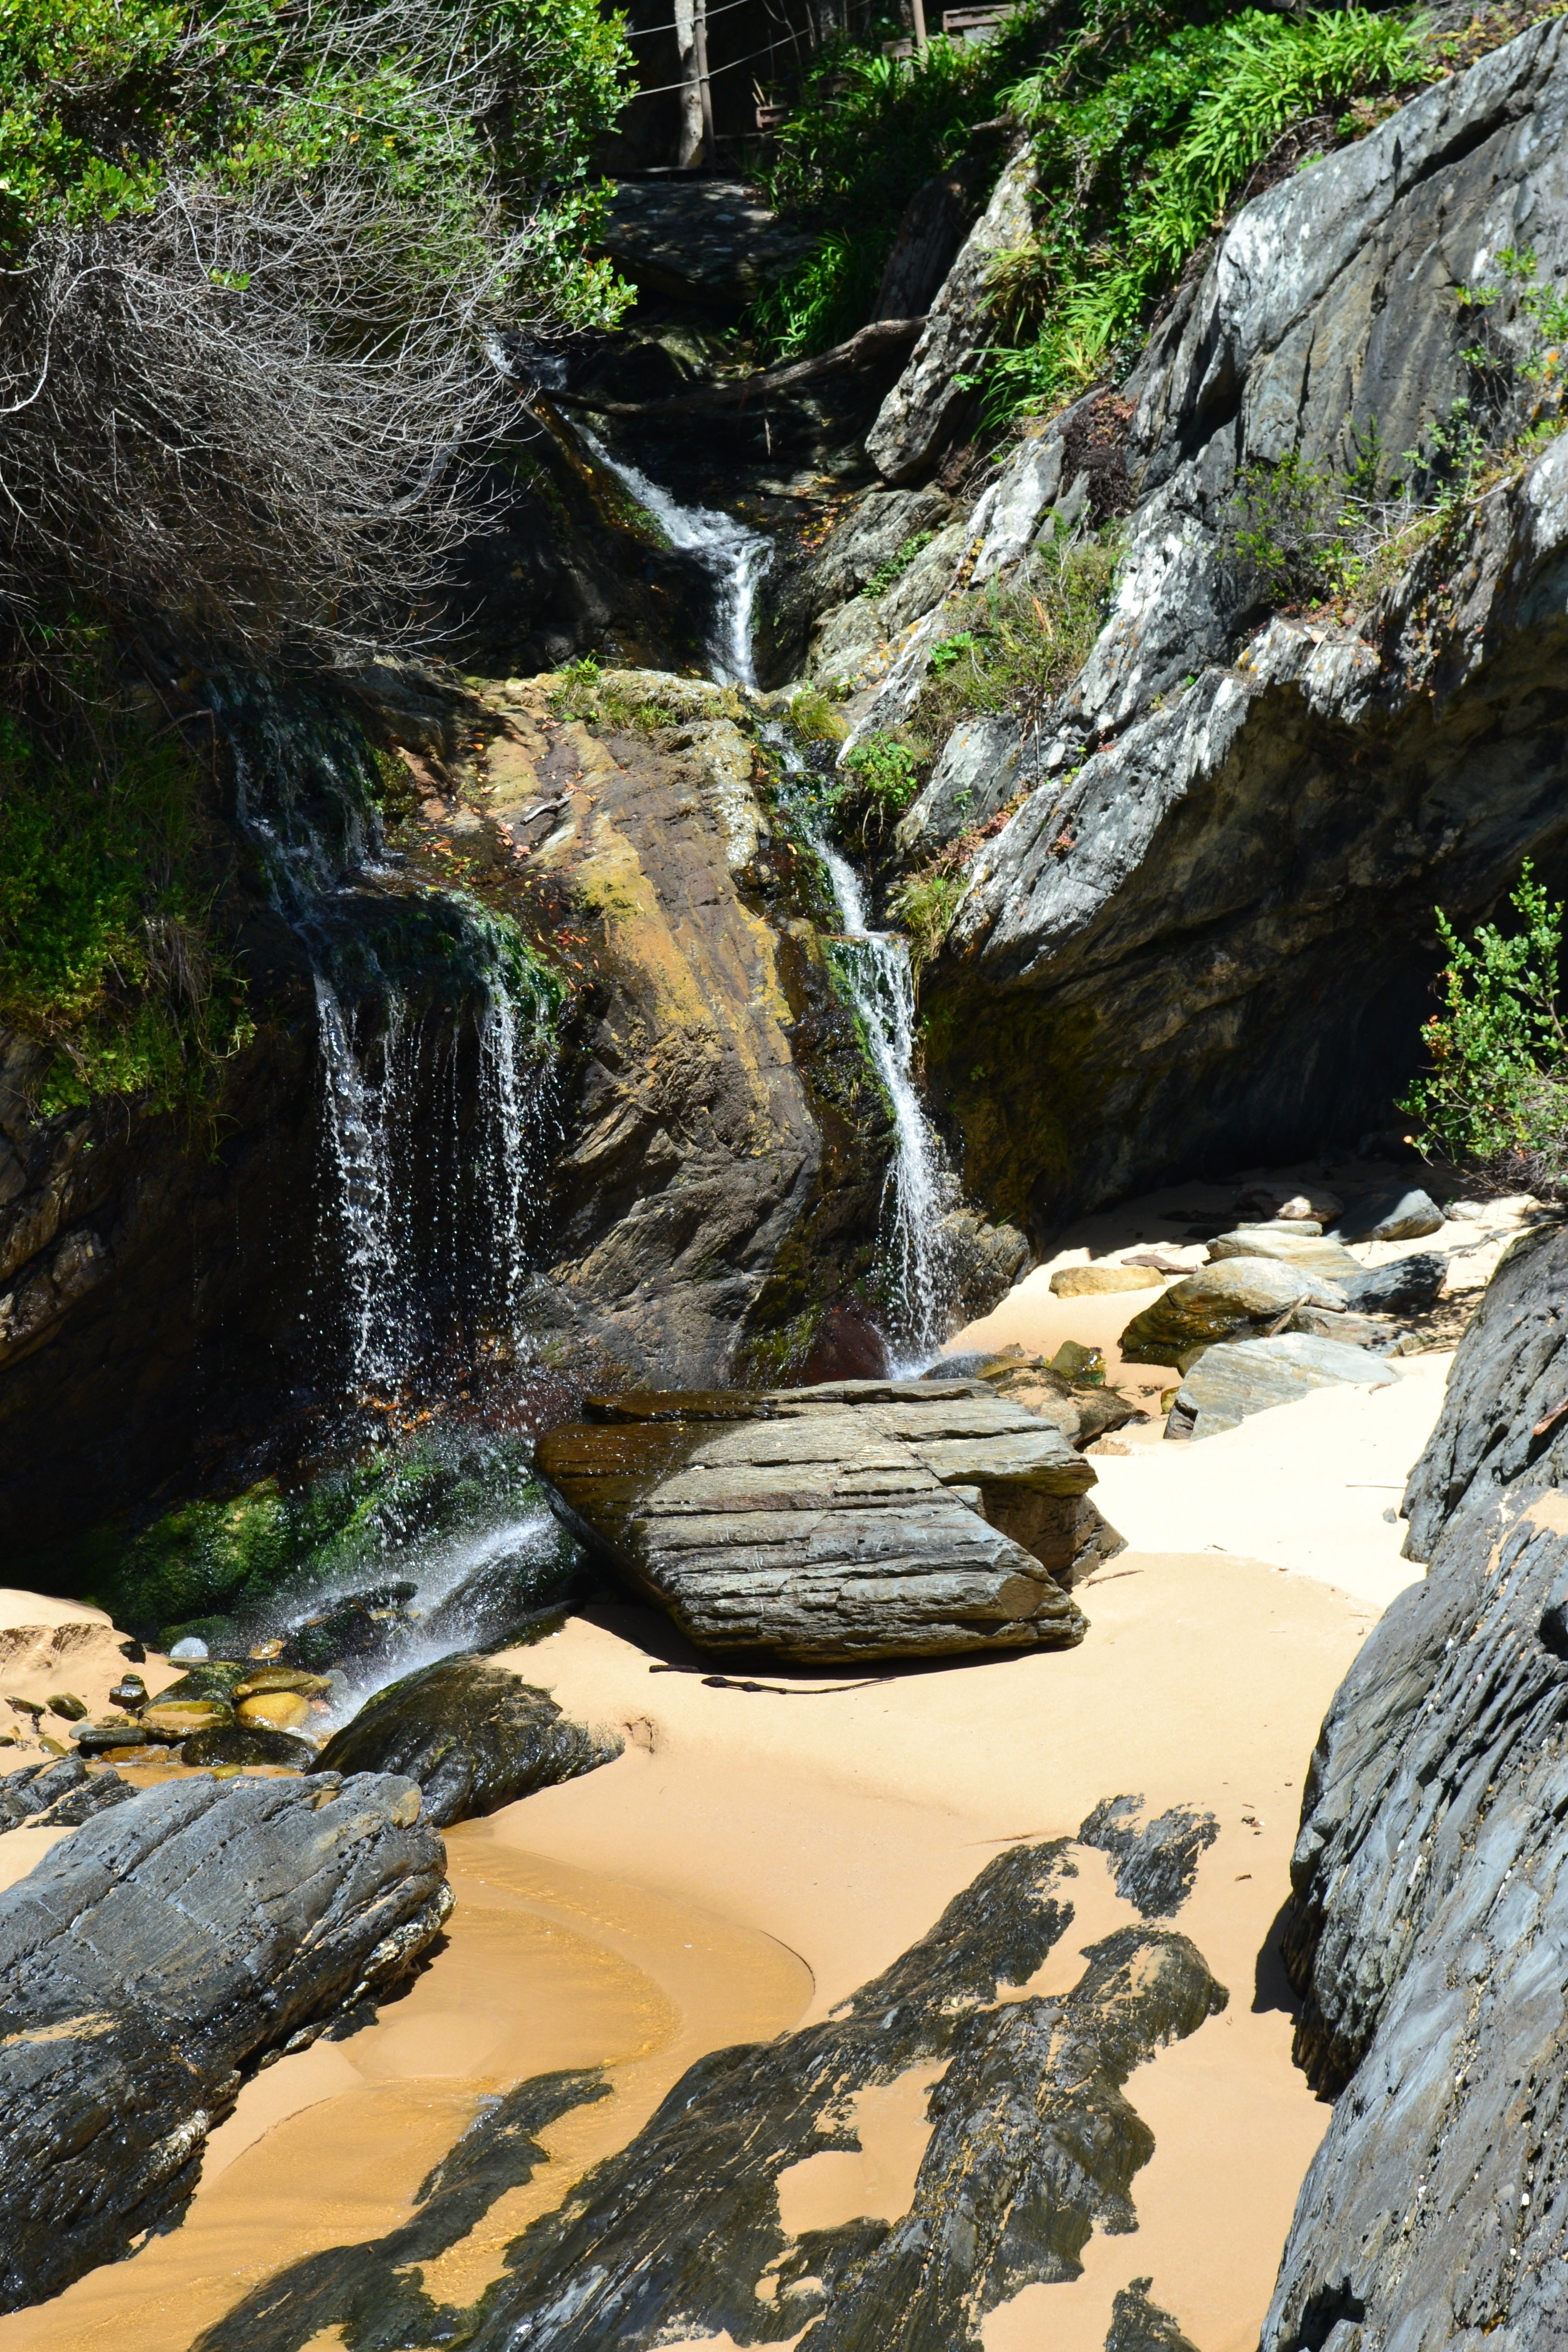
landscape, tree, water, nature, rock, waterfall, wilderness, flower, river, valley, stream, autumn, rapid, body of water, water feature, watercourse, south africa, storms river bridge